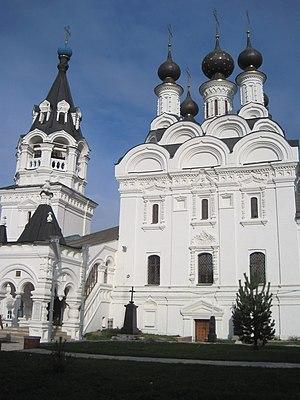
Façade de l'église du monastère de l'Annonciation
Le kokochnik en Russie est un élément d'architecture décoratif extérieur d'origine russe qui s’apparente au corbeau ou encorbellement, mais il est purement décoratif et ne soutient rien. À l'inverse des zakomars qui s'appuient sur les voûtes et soutiennent les tambours et coupoles qui les dominent.